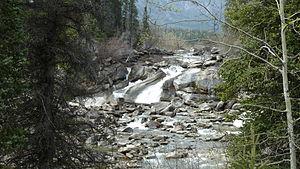
Le lac Aishihik est un lac situé au Yukon. Son nom provient d'un mot Tutchone qui fait référence à la forme de la baie du nord du lac, près du village indien abandonné, Aishihik village. Les premiers habitants du village y pratiquaient une économie de subsistance, à base de chasse et de pêche.